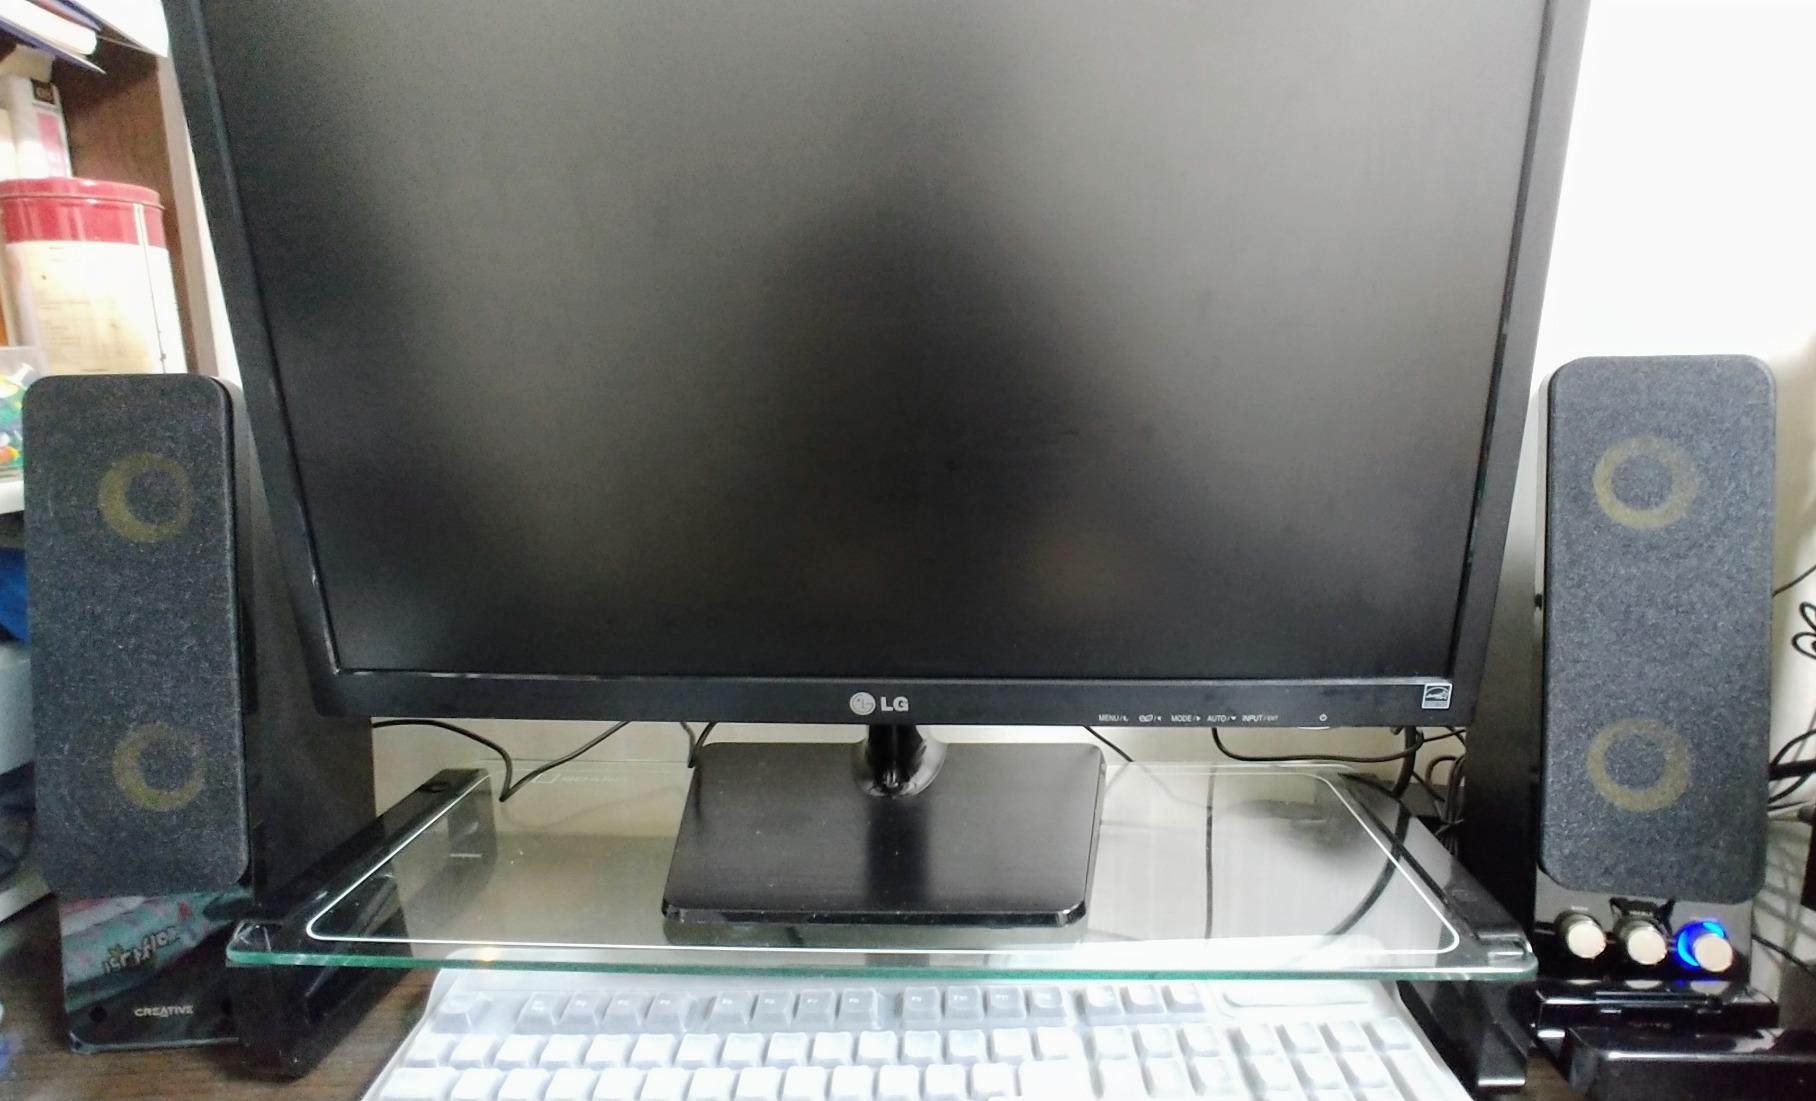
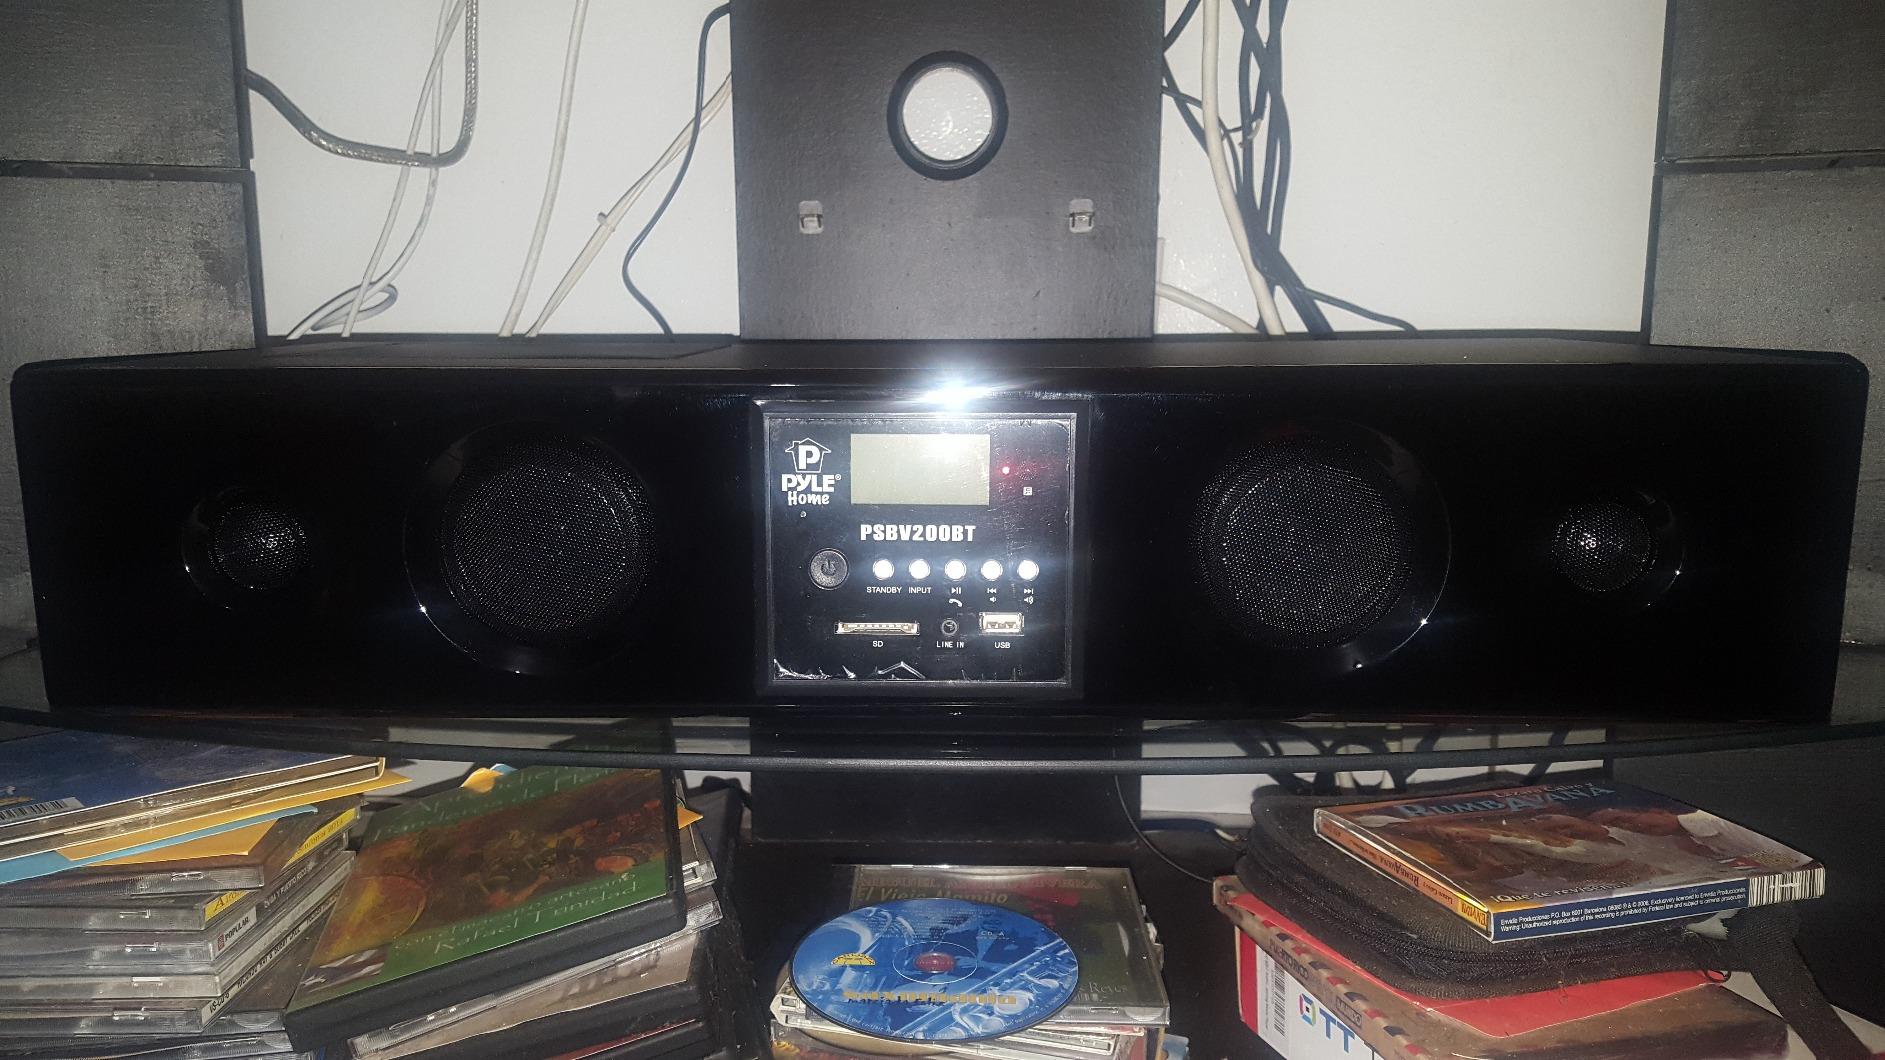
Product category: speaker
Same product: no